Cloud9

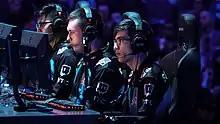
SquishyMuffinz, Gimmick, and Torment in their game against Dignitas to win RLCS Season 6

Cloud9 created their "Rocket League" division in July 2017 after acquiring DreamHack Atlanta champions team The Muffin Men. With a roster consisting of players Kyle "Torment" Storer, Mariano "SquishyMuffinz" Arruda, and Jesus "Gimmick" Parra, the team began play in the North America Rocket League Championship Series (RLCS) Season 4. After winning the North America playoffs, the team qualified for the RLCS World Championship tournament, where they eventually was eliminated by Scottish team Method in the lower bracket finals. Cloud9 made it to the RLCS Season 5 World Championship tournament but were eliminated by eventual champions Team Dignitas.